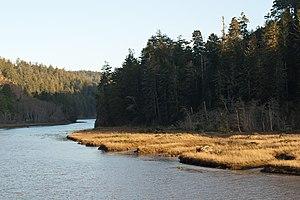
Le Big River est un affluent de la rivière Meramec et donc sous-affuent du fleuve le Mississippi.